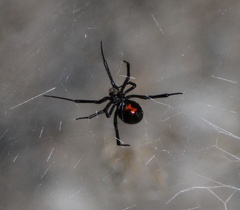
Species: Lactrodectus_hesperus